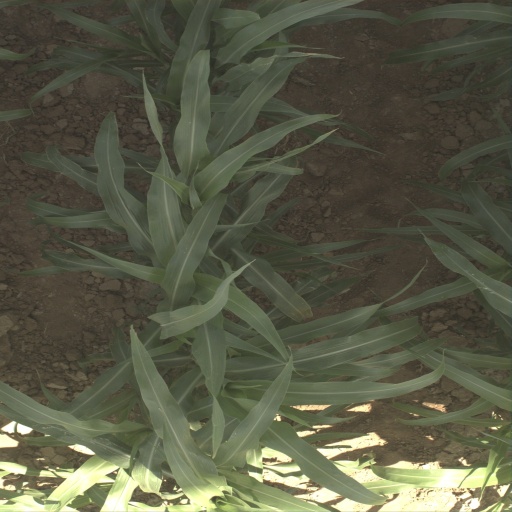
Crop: sorghum